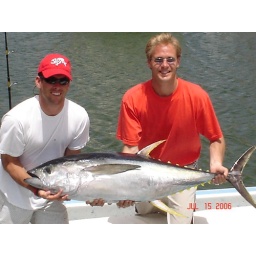
65 lb Yellowfin. Guy in red shirt caught it. I'm just helping hold it.